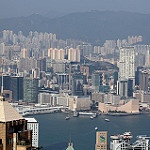
Label: buildings